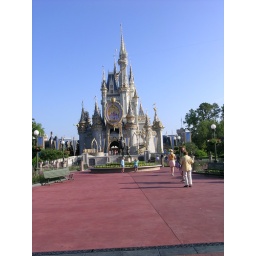
The castle every little girl dreams of seeing...this was my first time seeing it in FL.